No. 313 (Czechoslovak) Squadron RAF

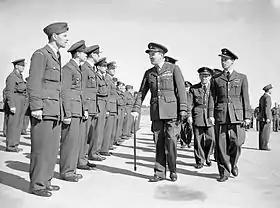
Farewell parade of Czechoslovak squadrons at RAF Manston, Kent, on 3 August 1945. Air Marshal John Slessor, with walking stick, inspects some of the men. Air Marshal Karel Janoušek can be seen behind him.

On 3 April 1944 the squadron moved to RAF Appledram in West Sussex. On 22 May Sqn Ldr Alois Hochmál succeeded Bergman as commanding officer. From 29 June the squadron spent a few days at RAF Tangmere, also in West Sussex. On 4 July it spent a week at RAF Lympne in Kent.